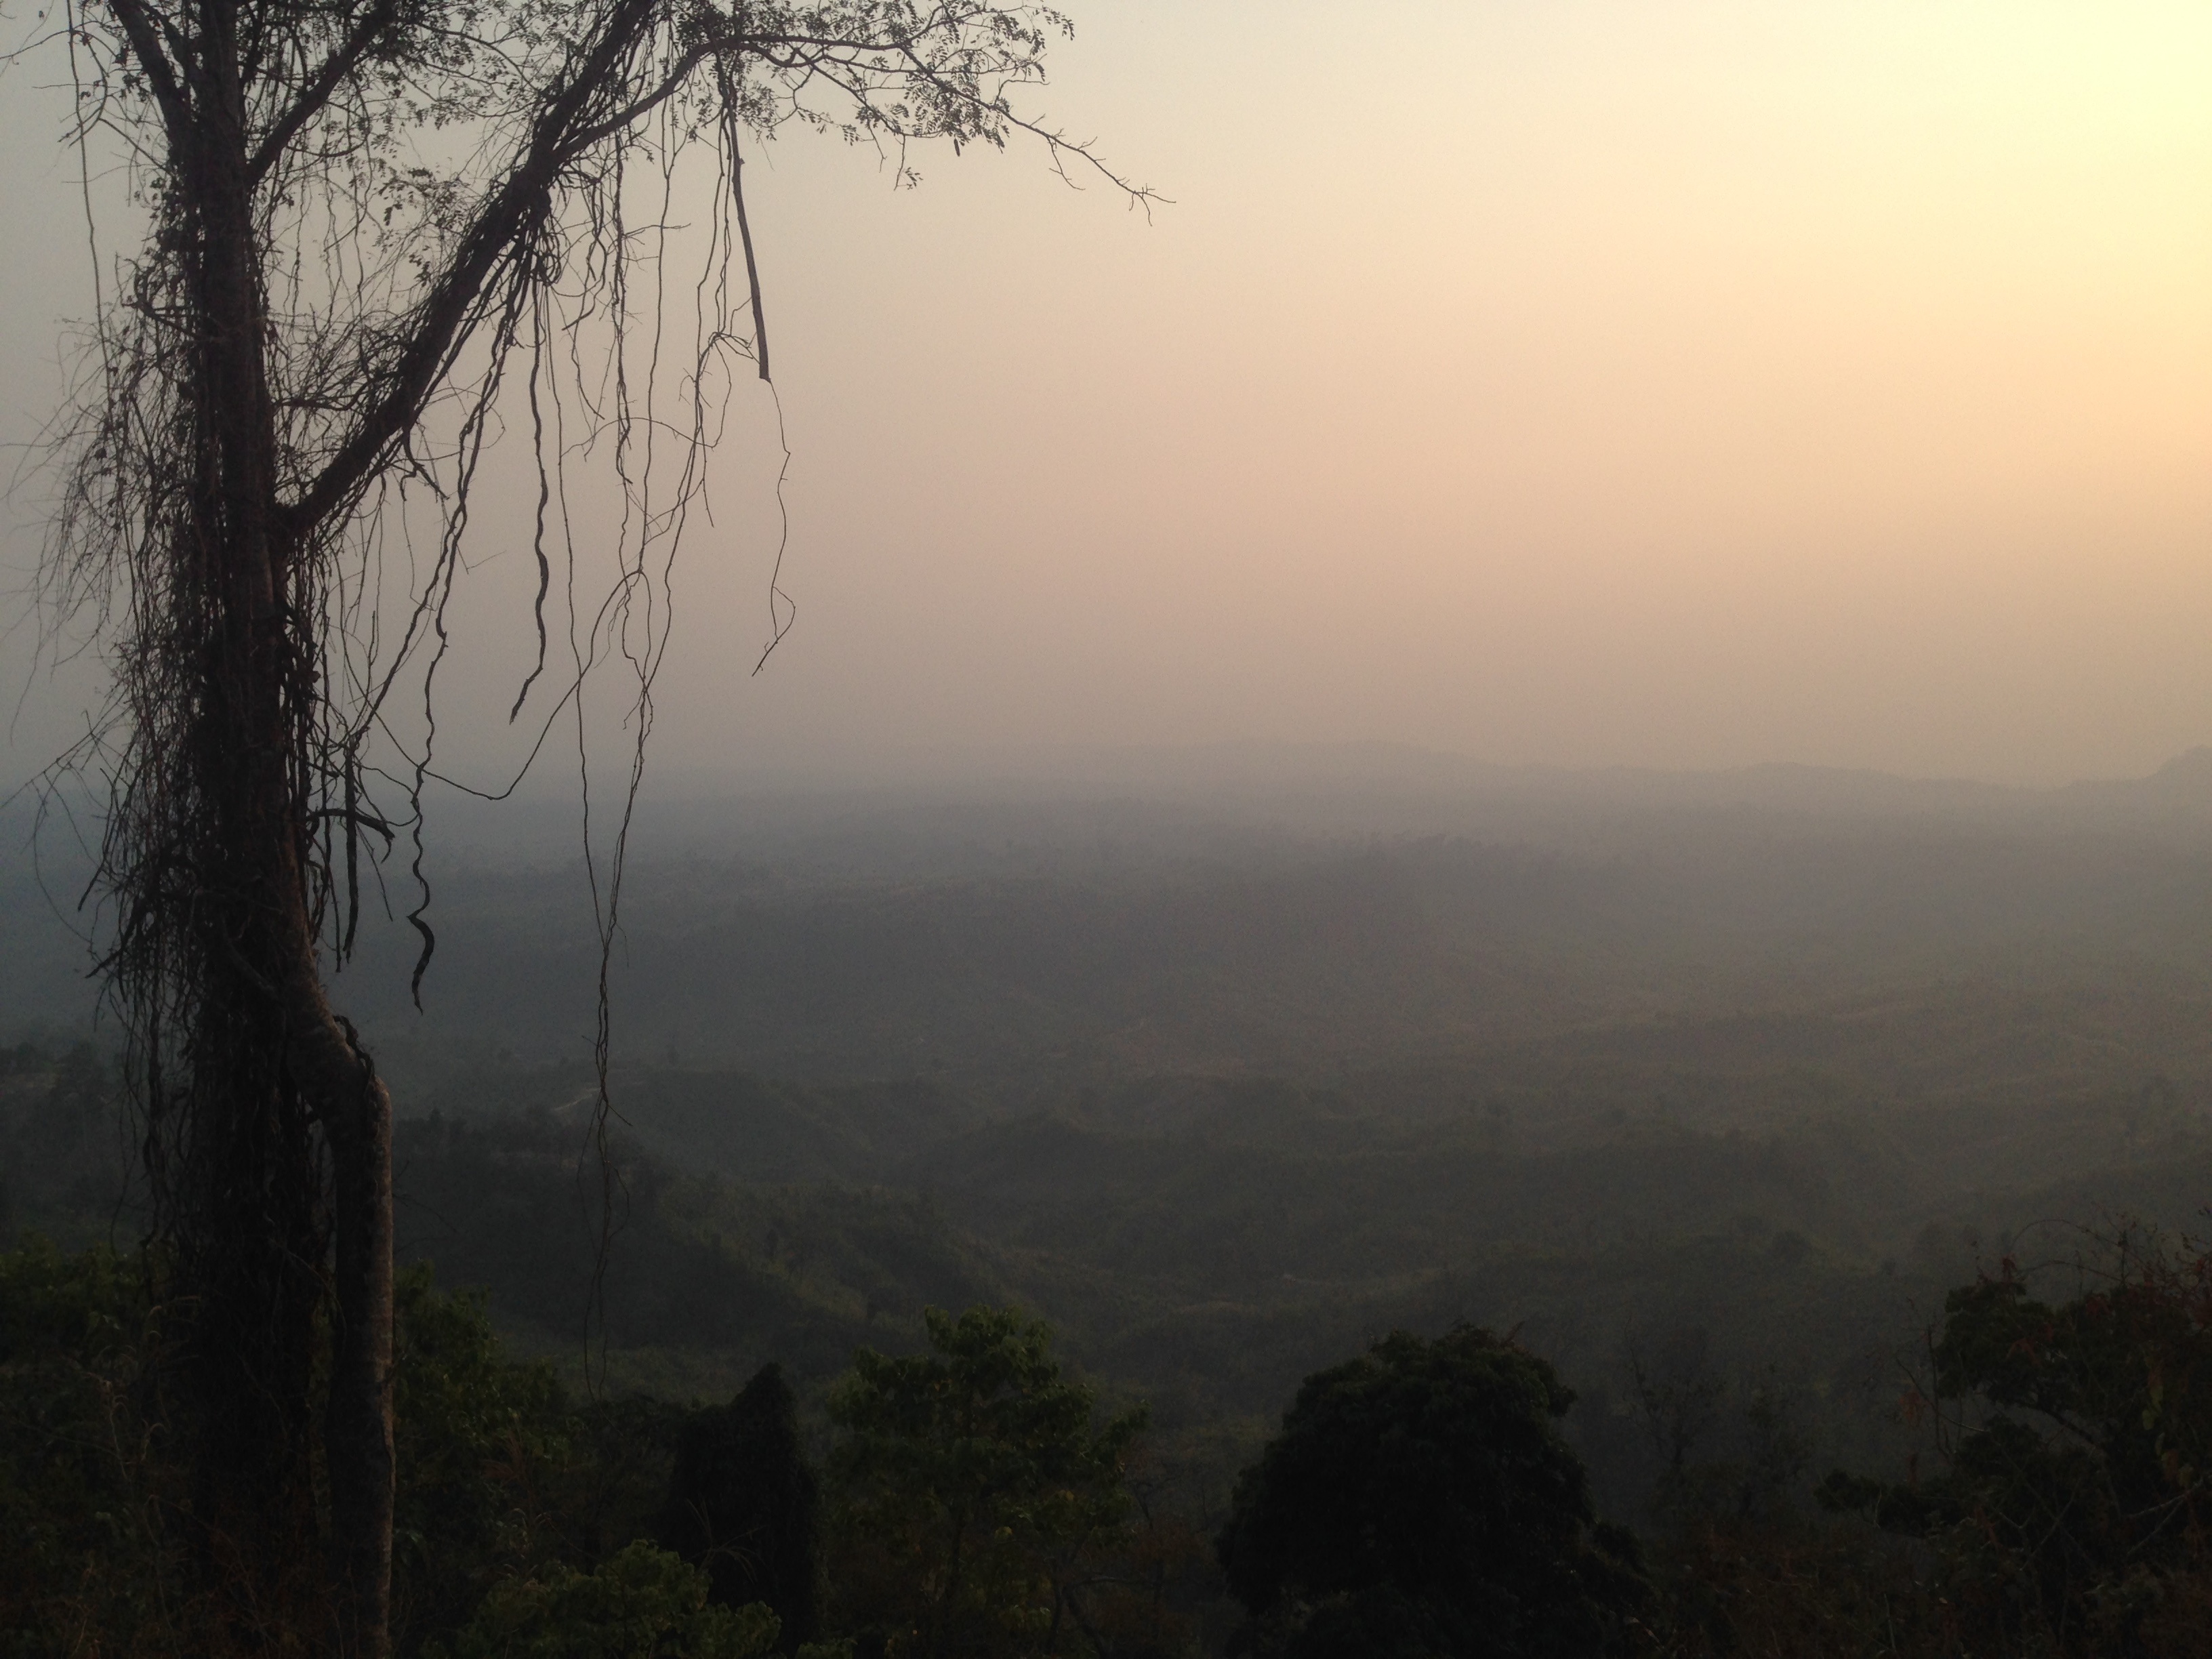
tree, nature, forest, wilderness, mountain, sun, fog, sunrise, sunset, mist, sunlight, morning, hill, dawn, atmosphere, dusk, evening, weather, haze, natural environment, atmospheric phenomenon, mountainous landforms